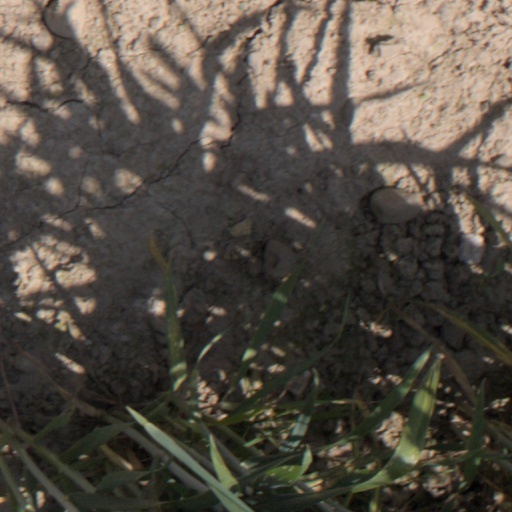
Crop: wheat